List of leaders of the Nizari–Seljuk conflicts

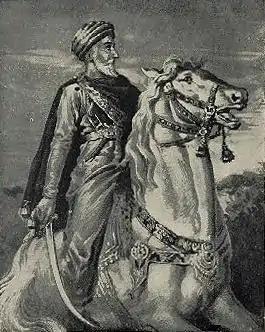
Hassan-i Sabbah

Unlike the Fatimids who mostly produced learned scholars, the Nizaris of Alamut were mostly preoccupied with survival in their extremely hostile environment, and naturally produced, or acquired the alliance of, good military leaders. Many of these commanders are both military leaders and religious preachers ("da'i") at the same time.